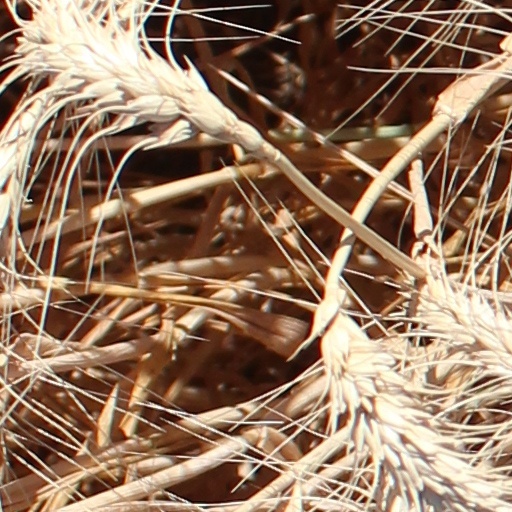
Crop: wheat